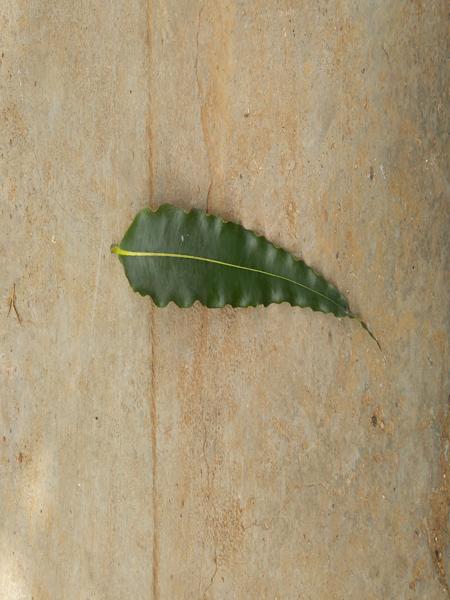
Plant: ashoka